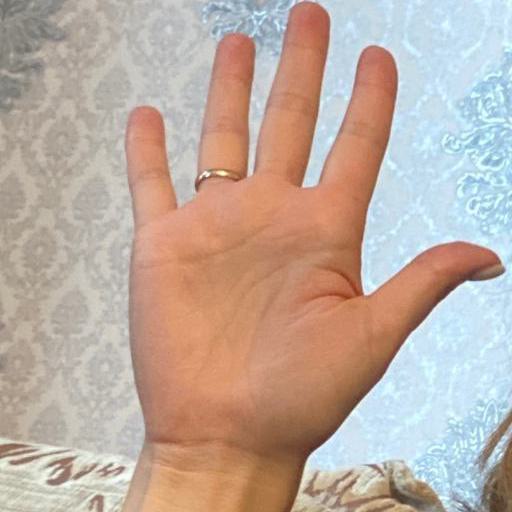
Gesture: palm